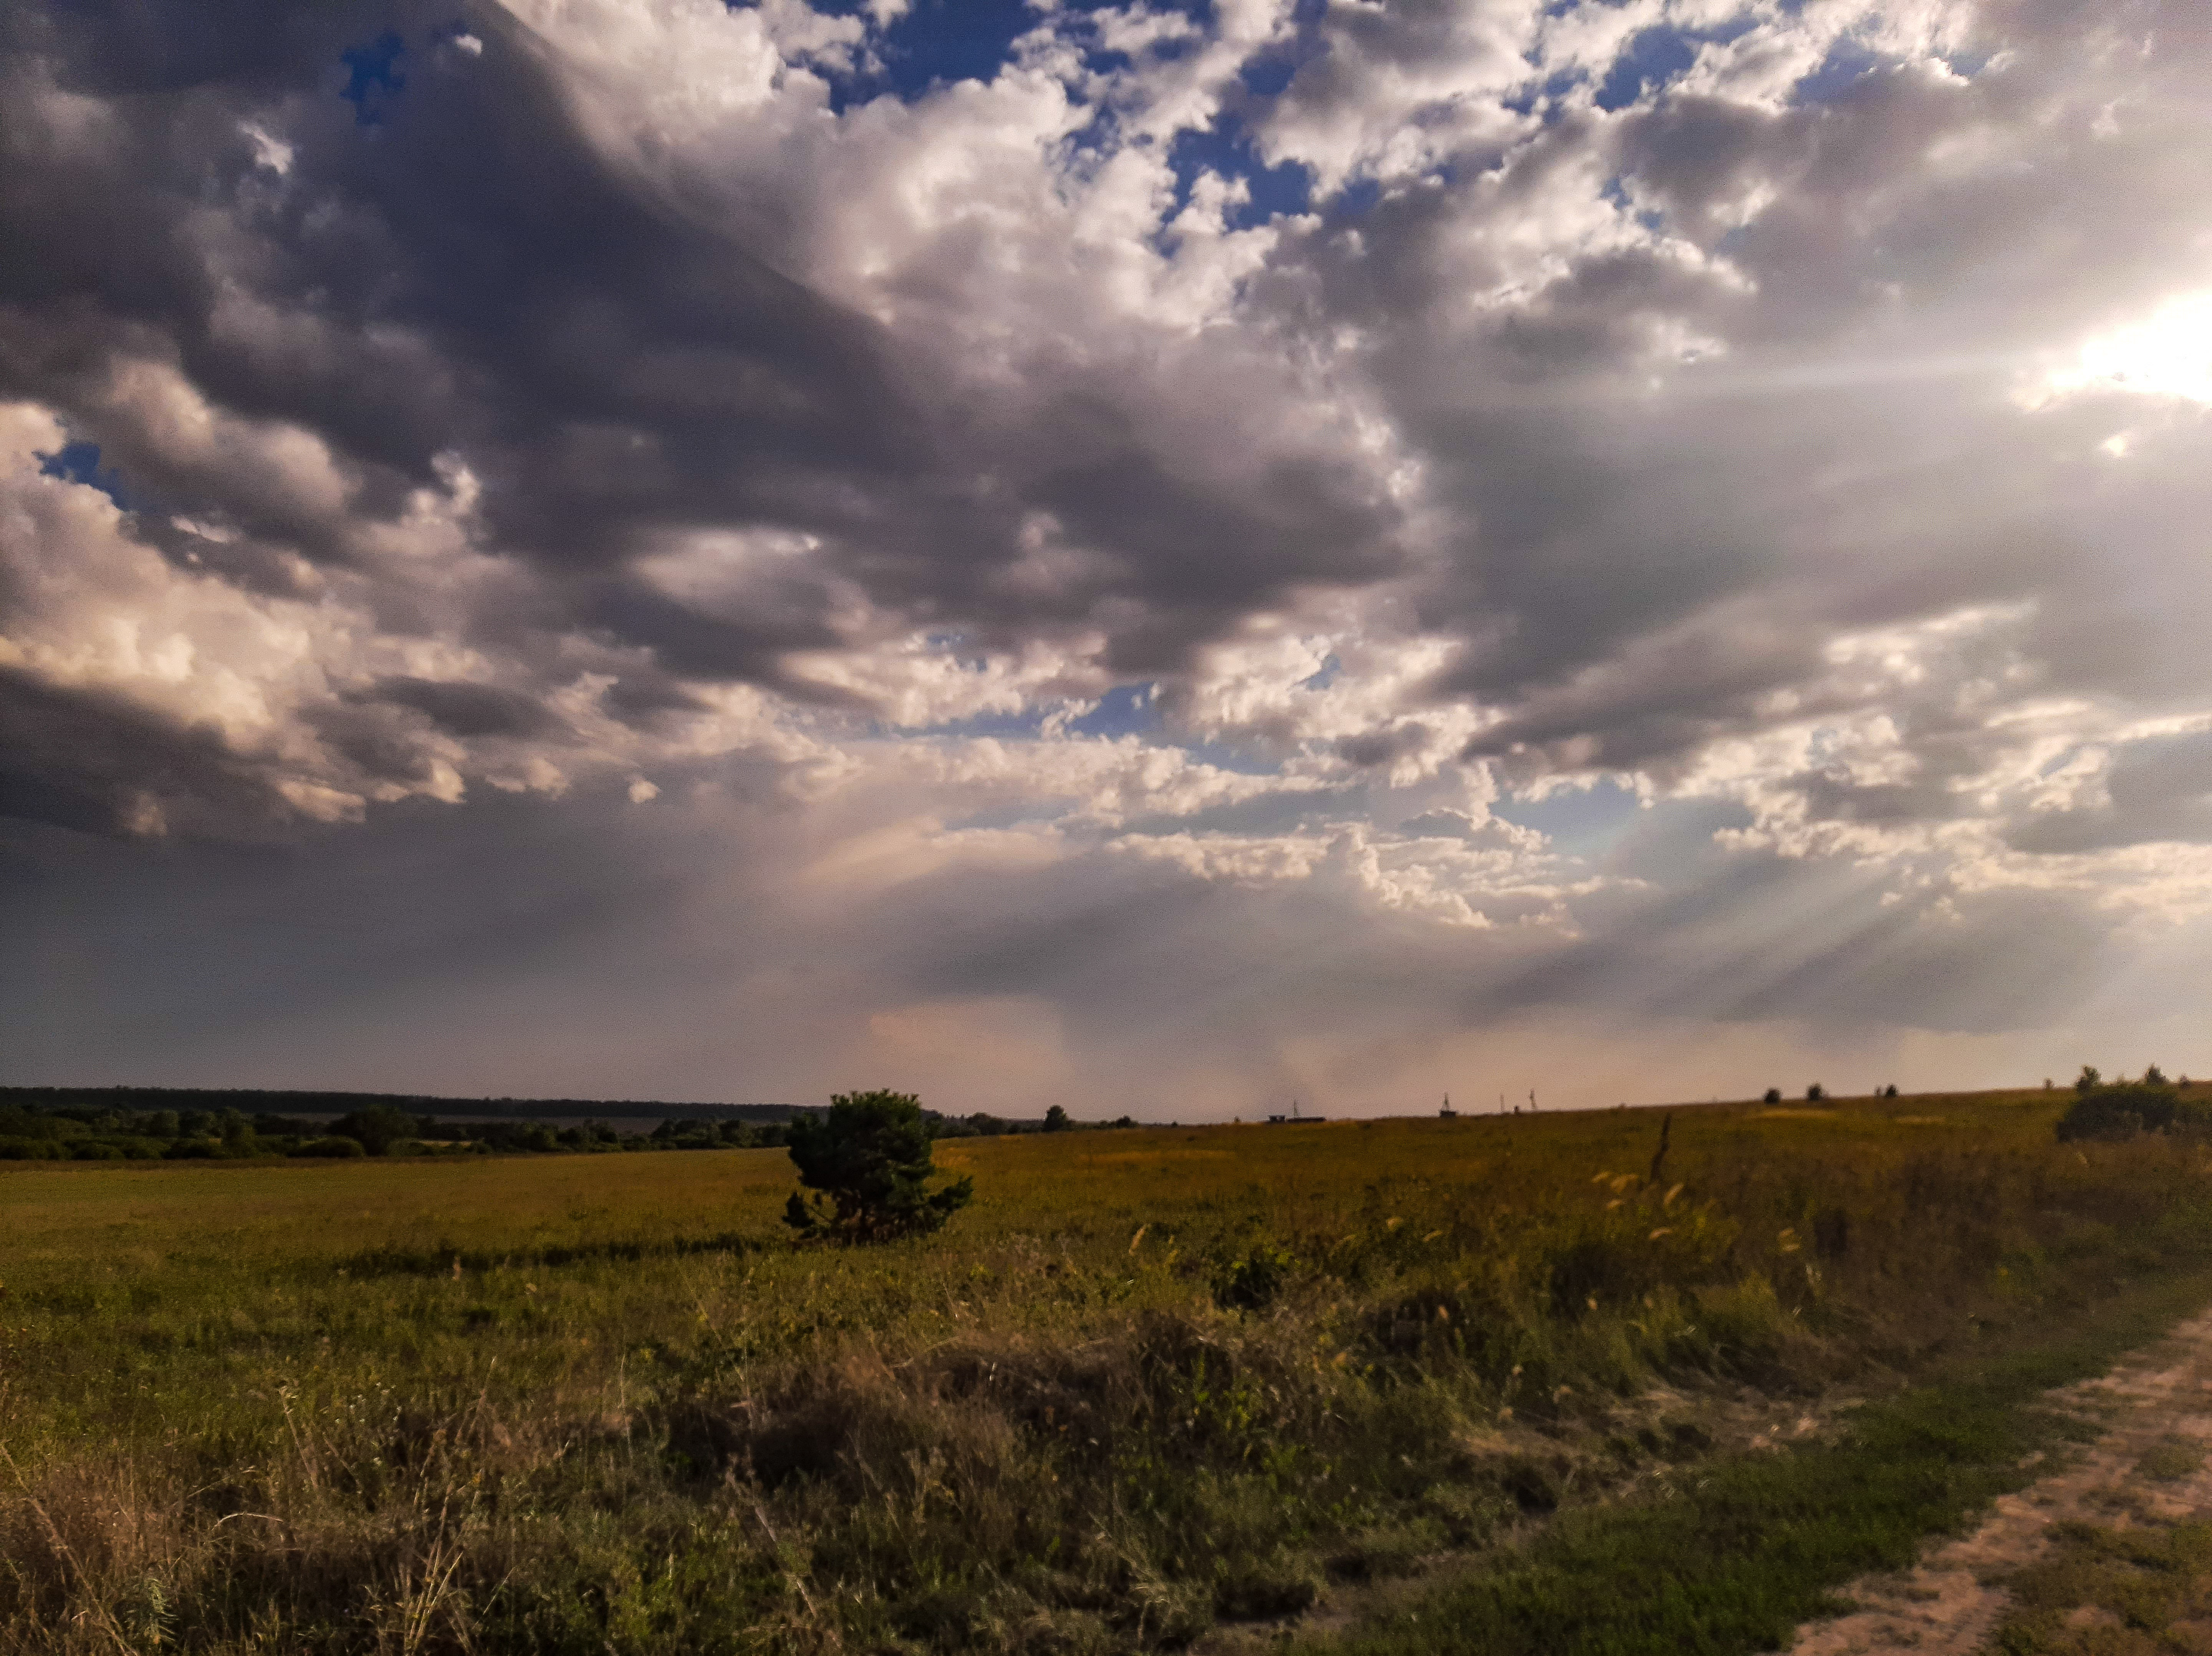
harvest, field, summer, ear, sky, weather, gray, green, village, life, plant, seeds, sowing, bread, golden, blue, white, rays, day, sun, clouds, rain, tree, freedom, hills, horizon, freshness, road, lonely, pearls, cloud, atmosphere, ecoregion, natural landscape, sunlight, land lot, cumulus, agriculture, grass, morning, landscape, grassland, plain, dusk, meadow, sunset, grass family, hill, prairie, meteorological phenomenon, pasture, soil, evening, wildlife, wilderness, sunrise, steppe, nature reserve, forest, shrubland, wood, tundra, savanna, wildflower, dirt road, shadow, farm, shrub, ranch